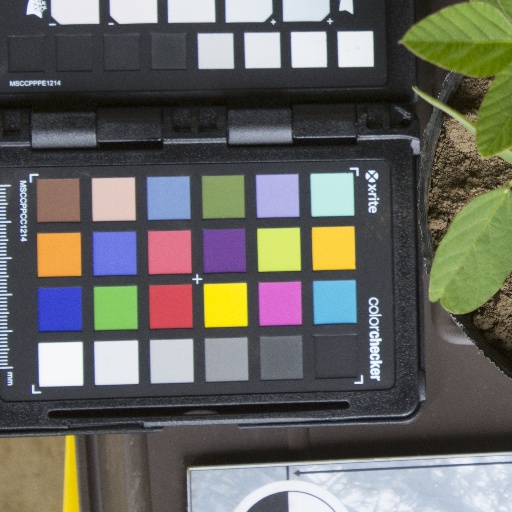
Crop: soybean